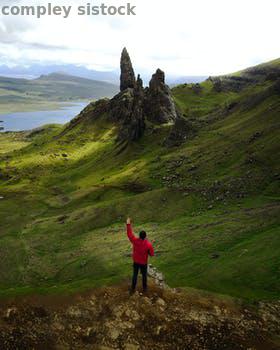
Label: Watermark